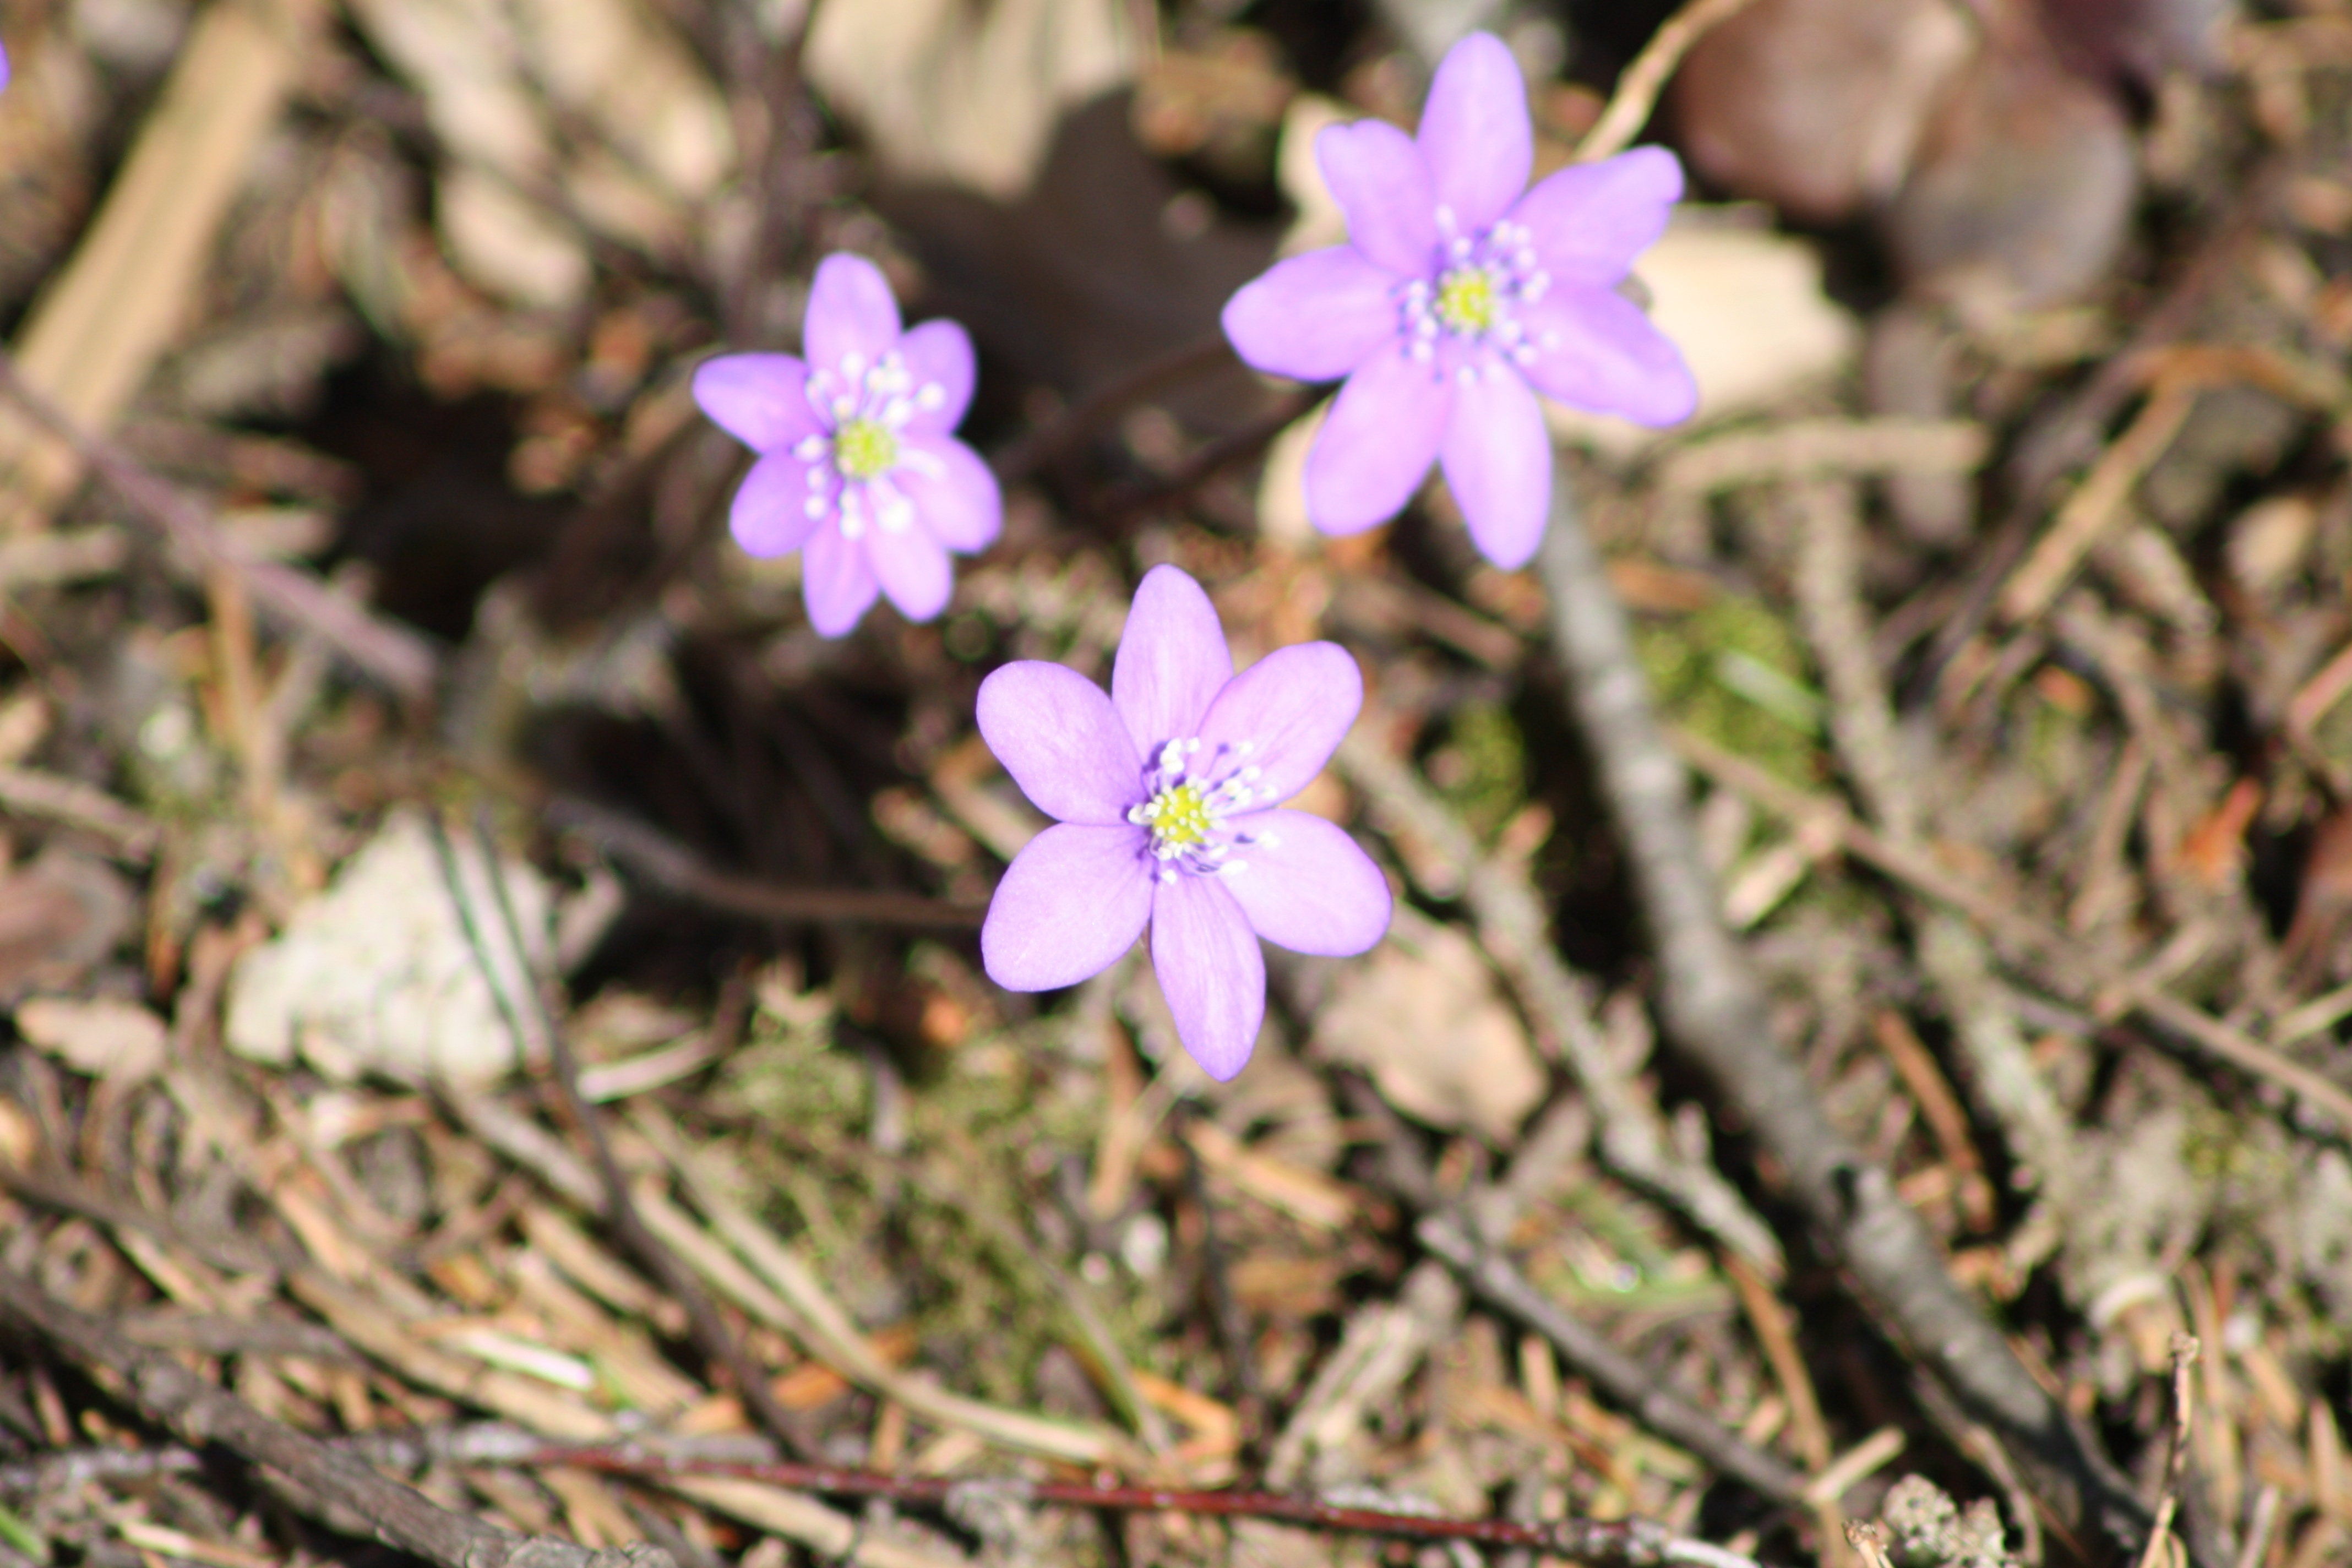
nature, blossom, plant, flower, petal, spring, botany, flora, wildflower, hepatica, macro photography, flowering plant, land plant, violet family